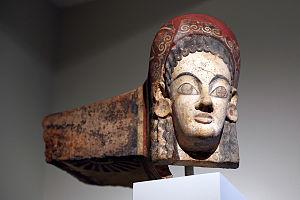
La statuaire étrusque, comme ses autres arts et pratiques, suit une lente évolution suivant ses périodes historiques, influencée par ses contacts commerciaux avec la Grèce antique, le Moyen-Orient, l'Égypte, et se réapproprie cet art en l'interprétant suivant sa propre culture et ses choix souvent religieux.